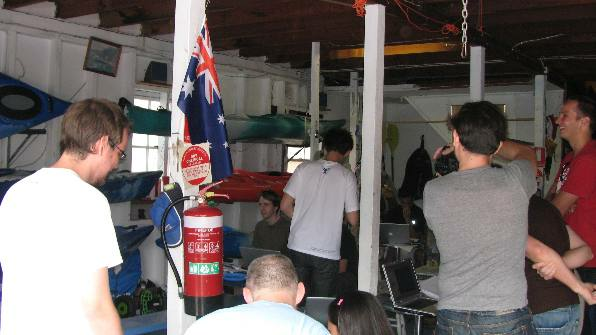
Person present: Yes